War flag

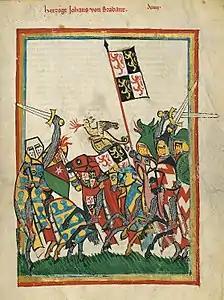
A knight (Jan I van Brabant) flying a heraldic flag in battle, in addition to the heraldic device displayed on his shield (Codex Manesse)

A war ensign, also known as a military flag, battle flag, or standard, is a variant of a national flag for use by a country's military forces when on land. The nautical equivalent is a naval ensign. Under the strictest sense of the term, few countries today currently have distinct war flags, most using a flag design that is also the state flag or general national flag for this purpose.